Sighting in

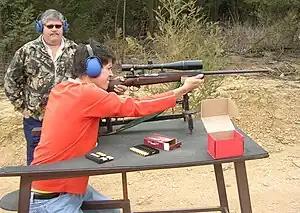
Sighting in from a bench rest

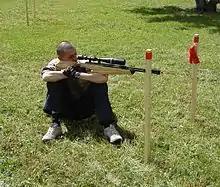
Sighting in from a stable sitting position

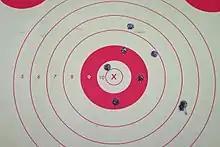
A useful target for sighting in showing an eight-shot group requiring sight adjustment to move averaged point of impact to the left.

In ranged weapons such as firearms and artillery pieces, the act of sighting in or sight-in is a preparatory or corrective calibration of the sights with the goal of having the projectile (e.g. bullet or shell) placed on a predictable impact position in relation to the sight picture. The principle of sighting-in is to shift the line of aim until it intersects the parabolic projectile trajectory at a designated point of reference, so when the gun is fired in the future (provided there is reliable precision) it will repeatably hit where it aims at identical distances of that designated point.